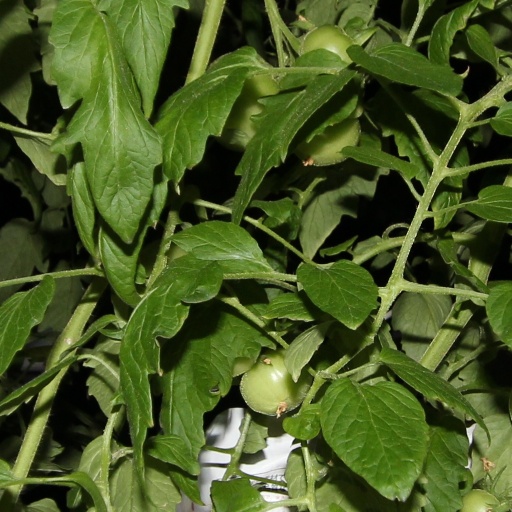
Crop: tomato